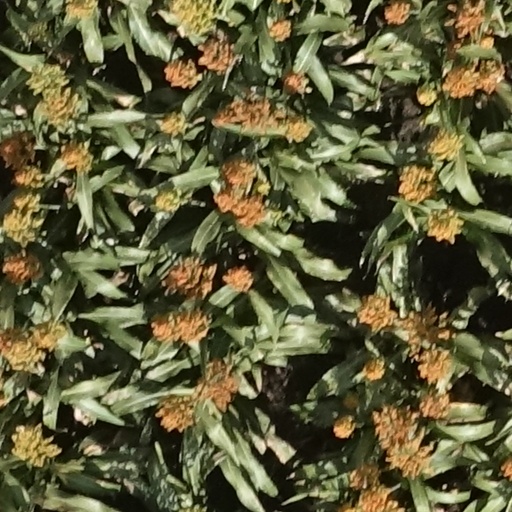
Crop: sorghum